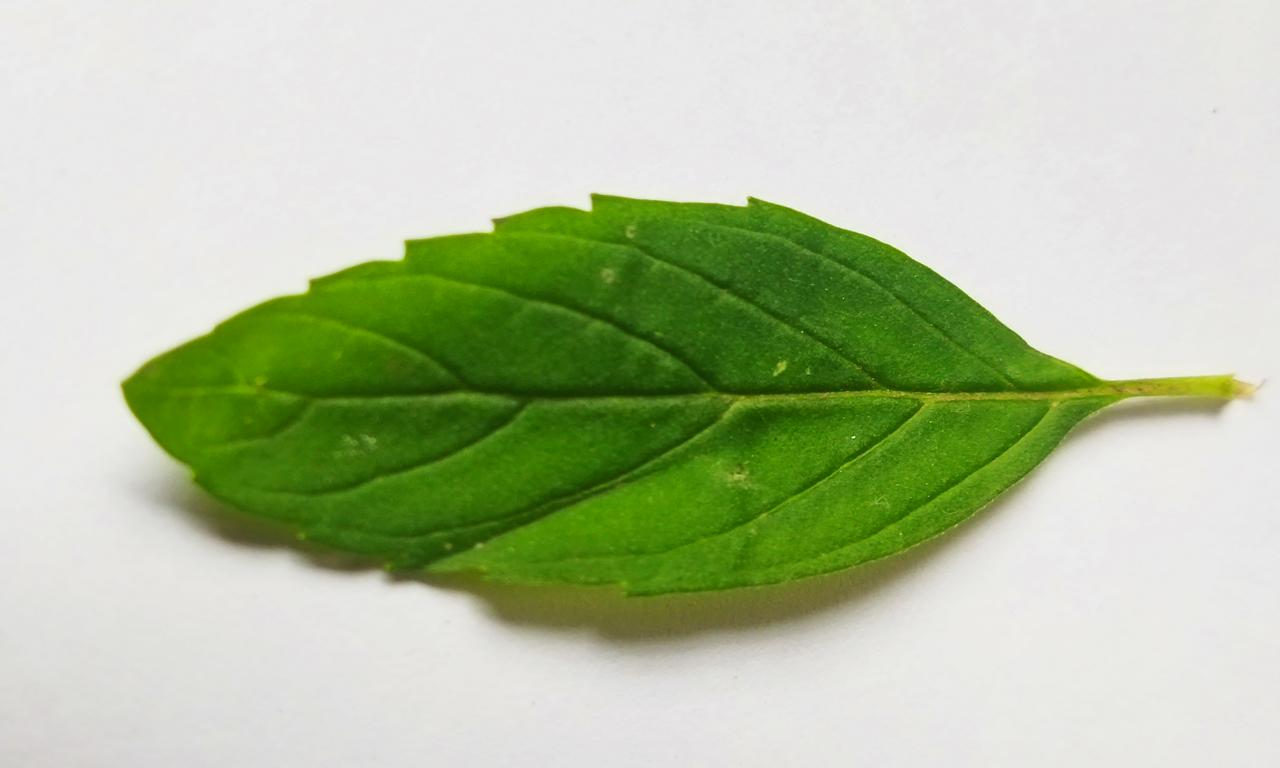
Label: Fresh